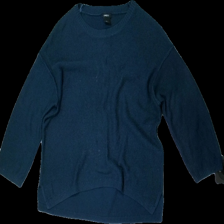
View: front
Type: Sweater
Category: Ladies
Brand: Lindex
Colors: Blue
Material: 100% Acryl
Cut: Regular, C-collar
Size: S
Price range: <50
Recommended usage: Recycle
Description: blue knitted sweater